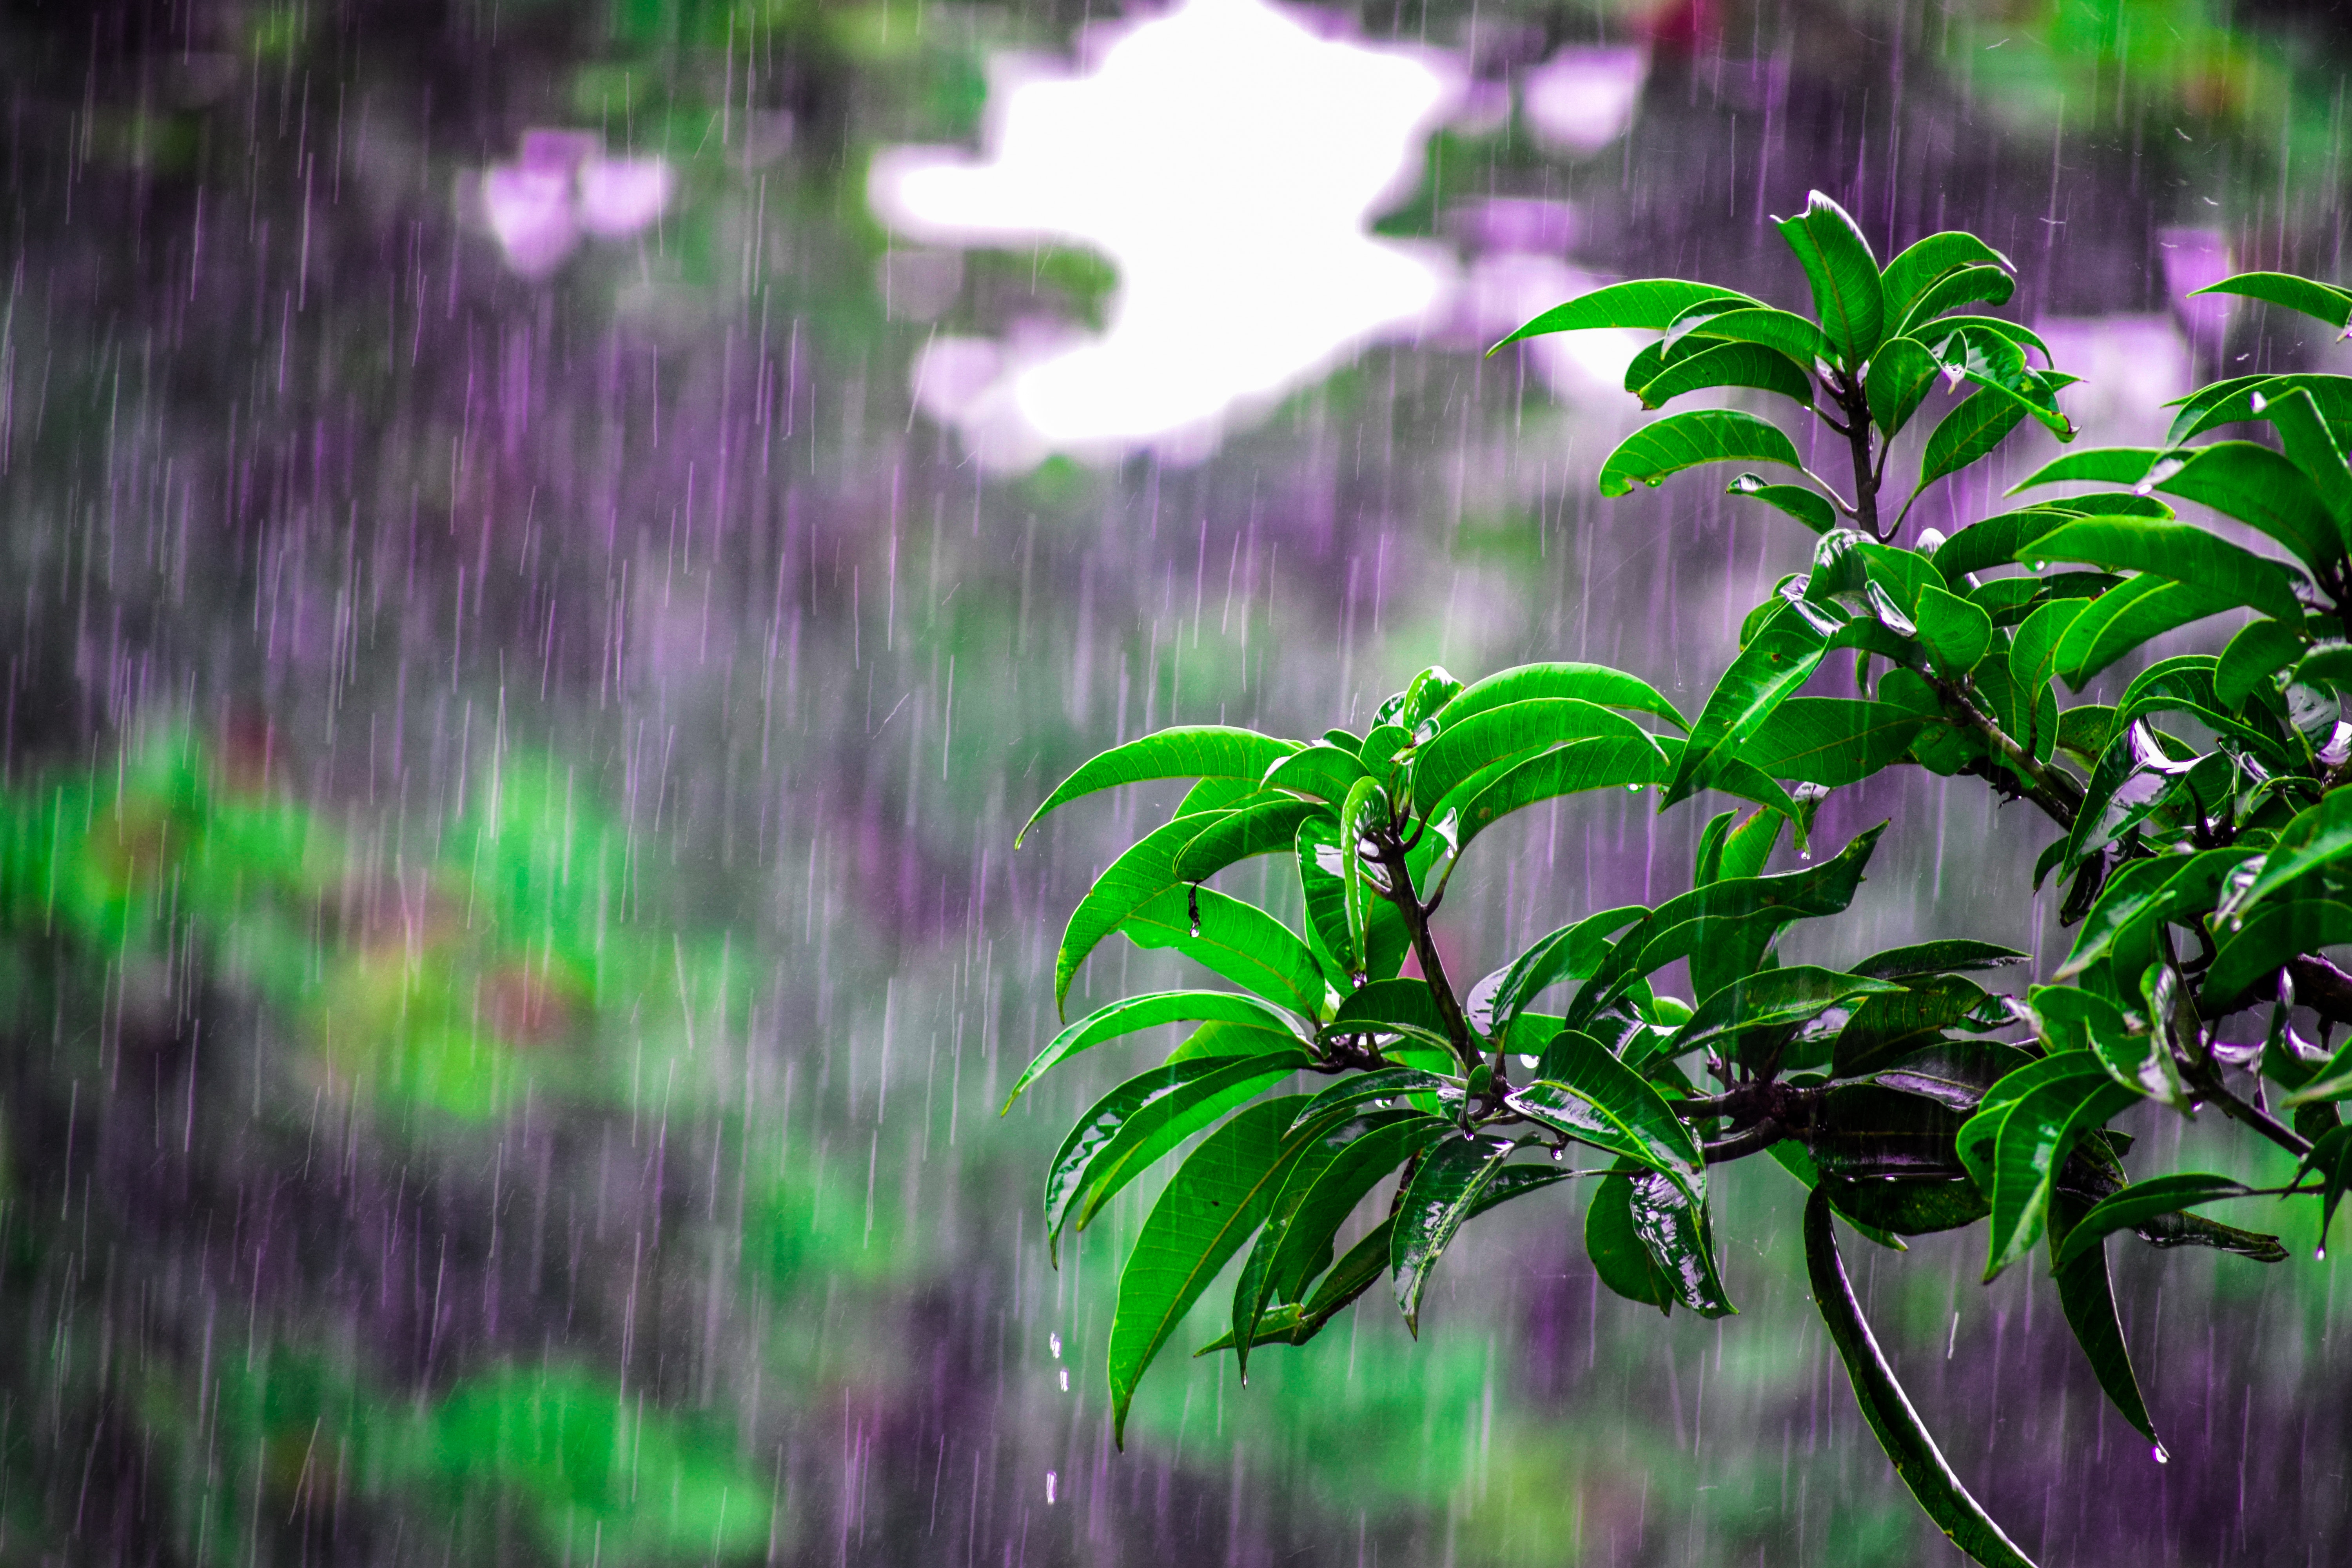
green, vegetation, nature, purple, leaf, natural environment, plant, light, violet, tree, terrestrial plant, botany, water, flower, sunlight, organism, forest, branch, herb, landscape, plant stem, Colorfulness, vascular plant, jungle, wildflower, perennial plant